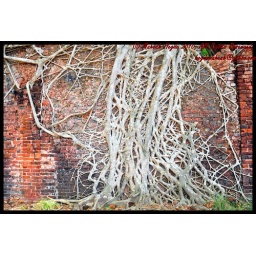
The remains of the power house wall from British colonial era engulfed by the roots